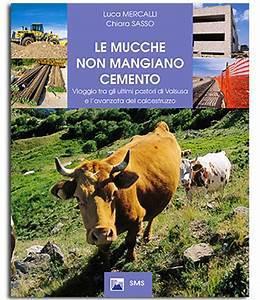
cow